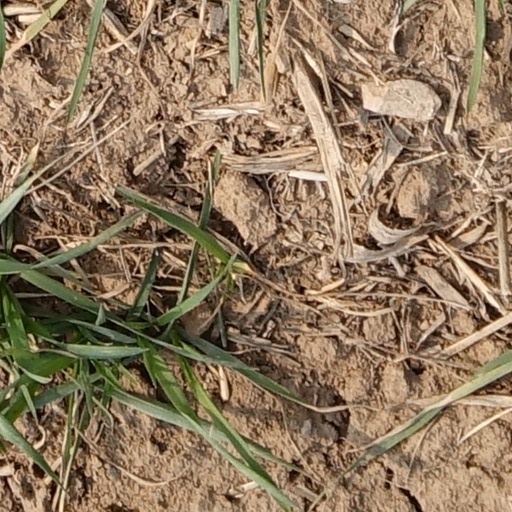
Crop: wheat